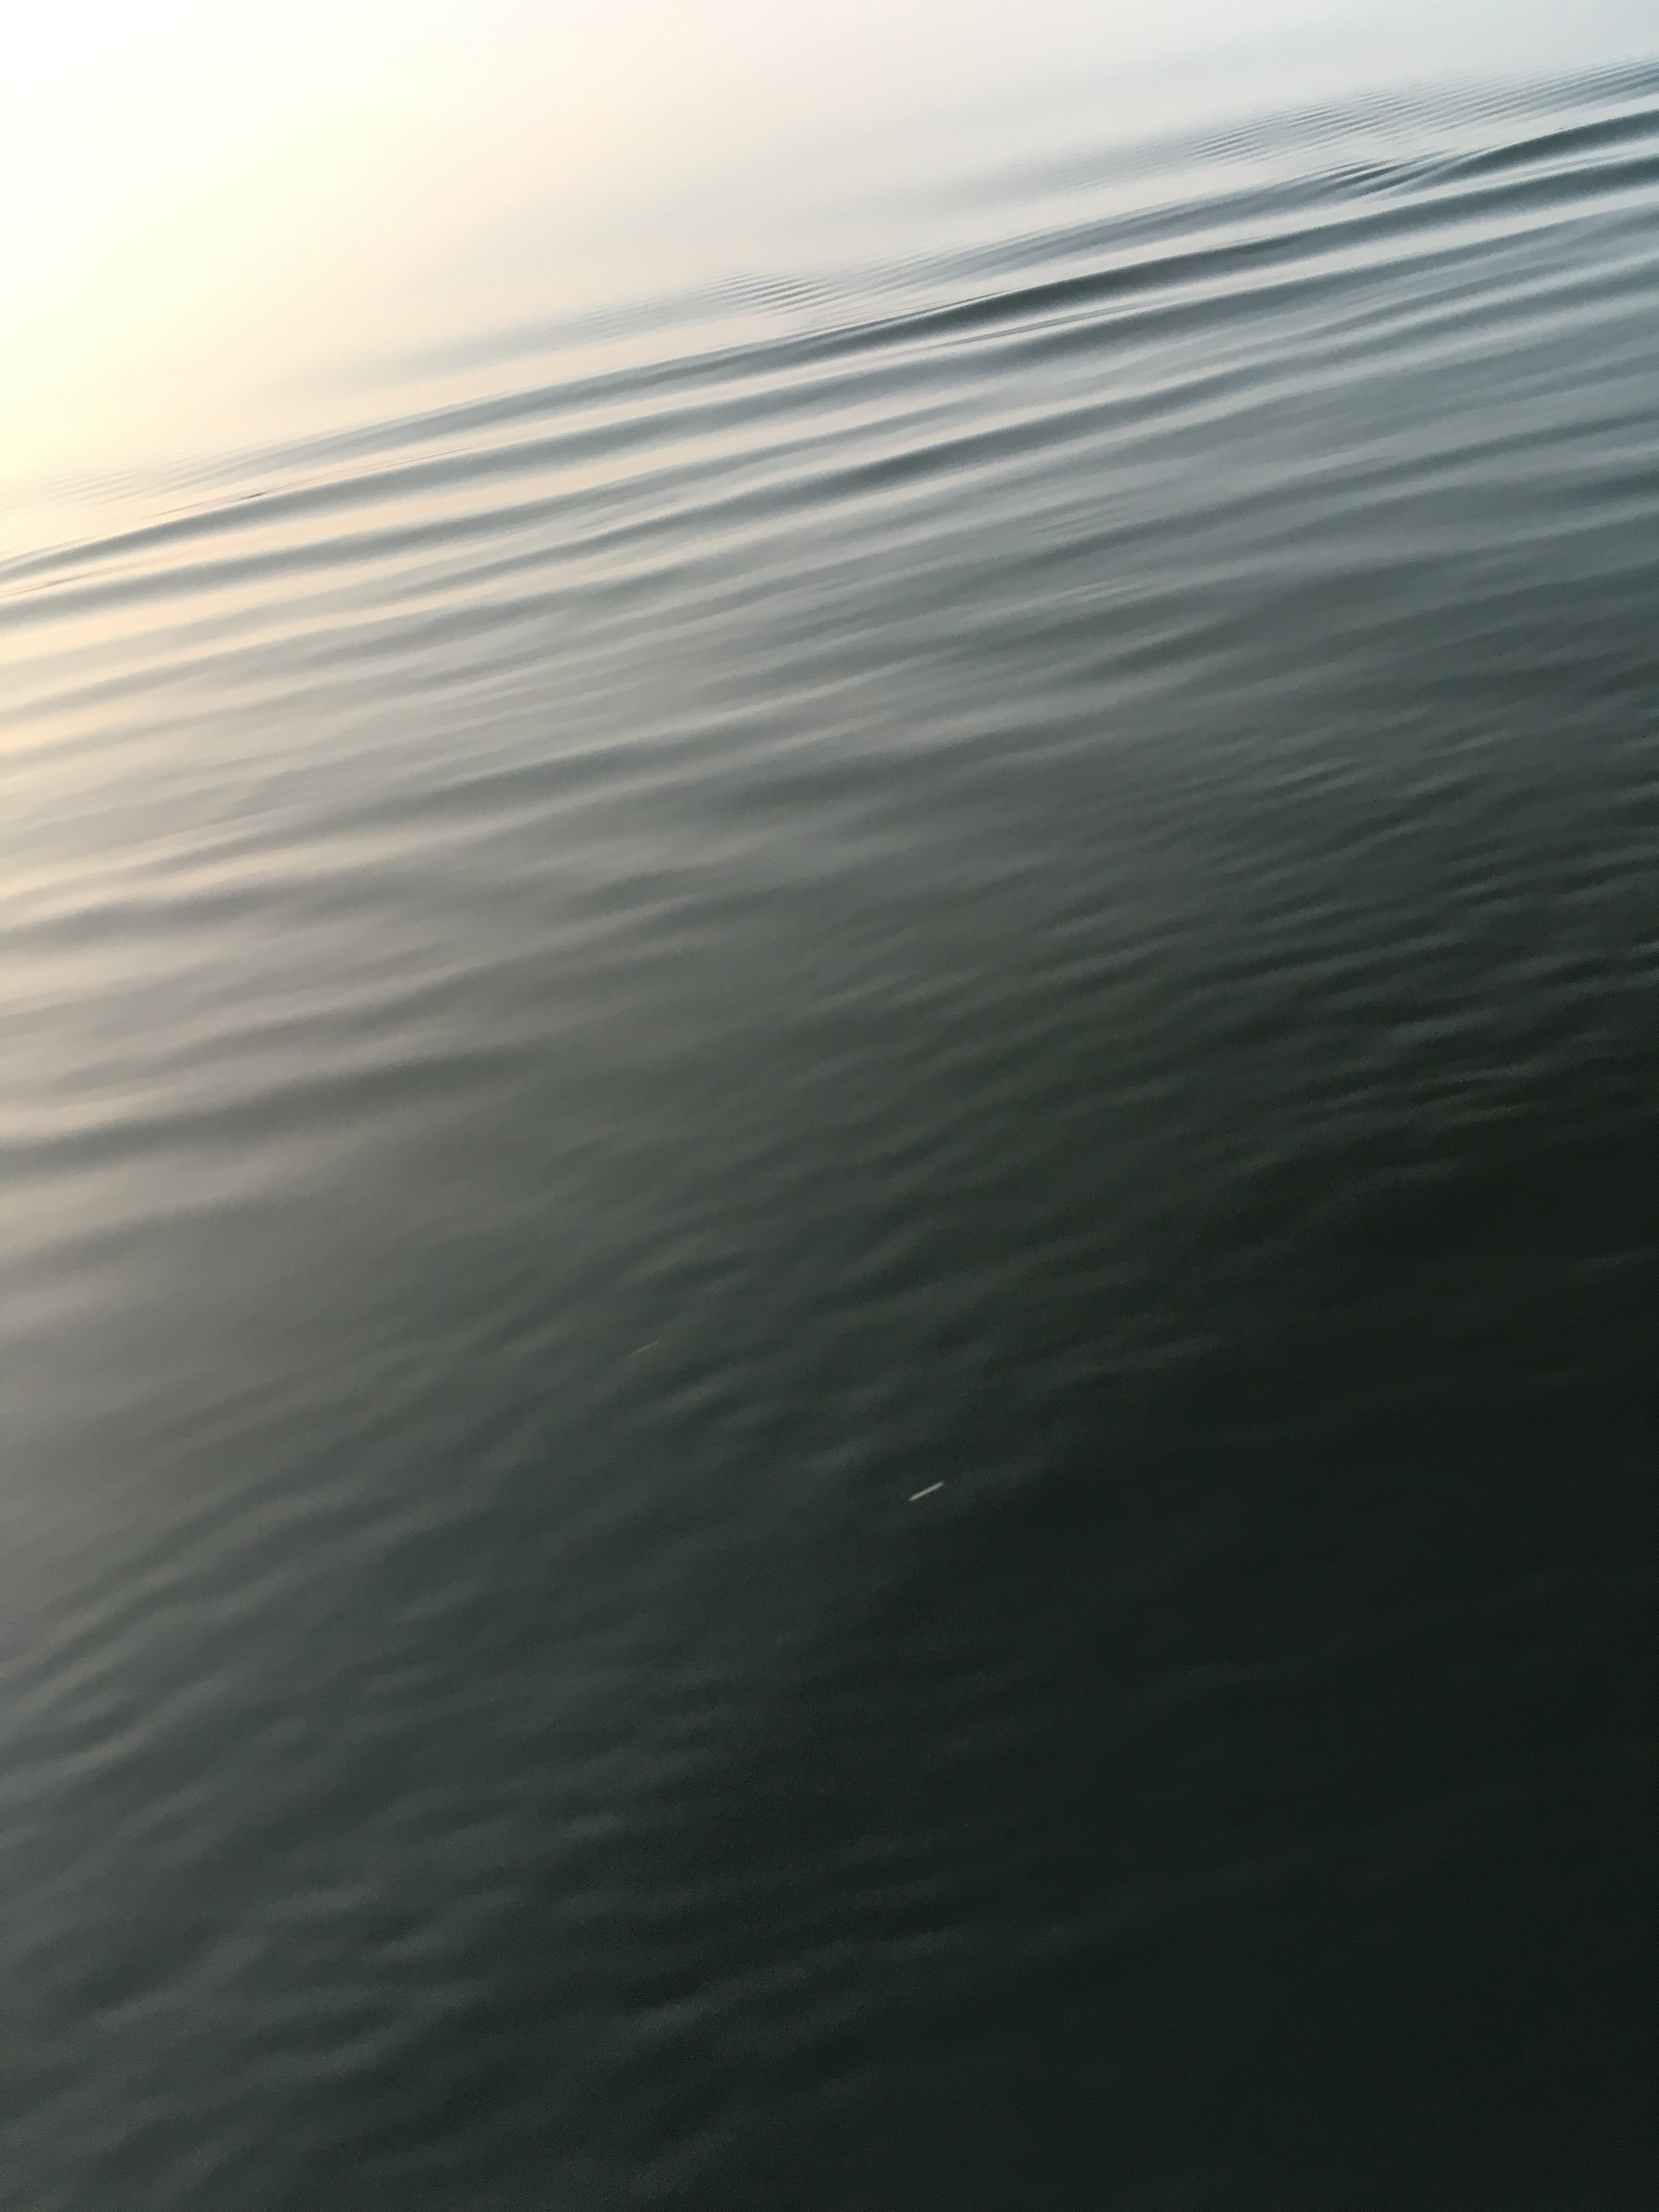
sea, coast, ocean, horizon, cloud, sunlight, wave, atmospheric phenomenon, wind wave